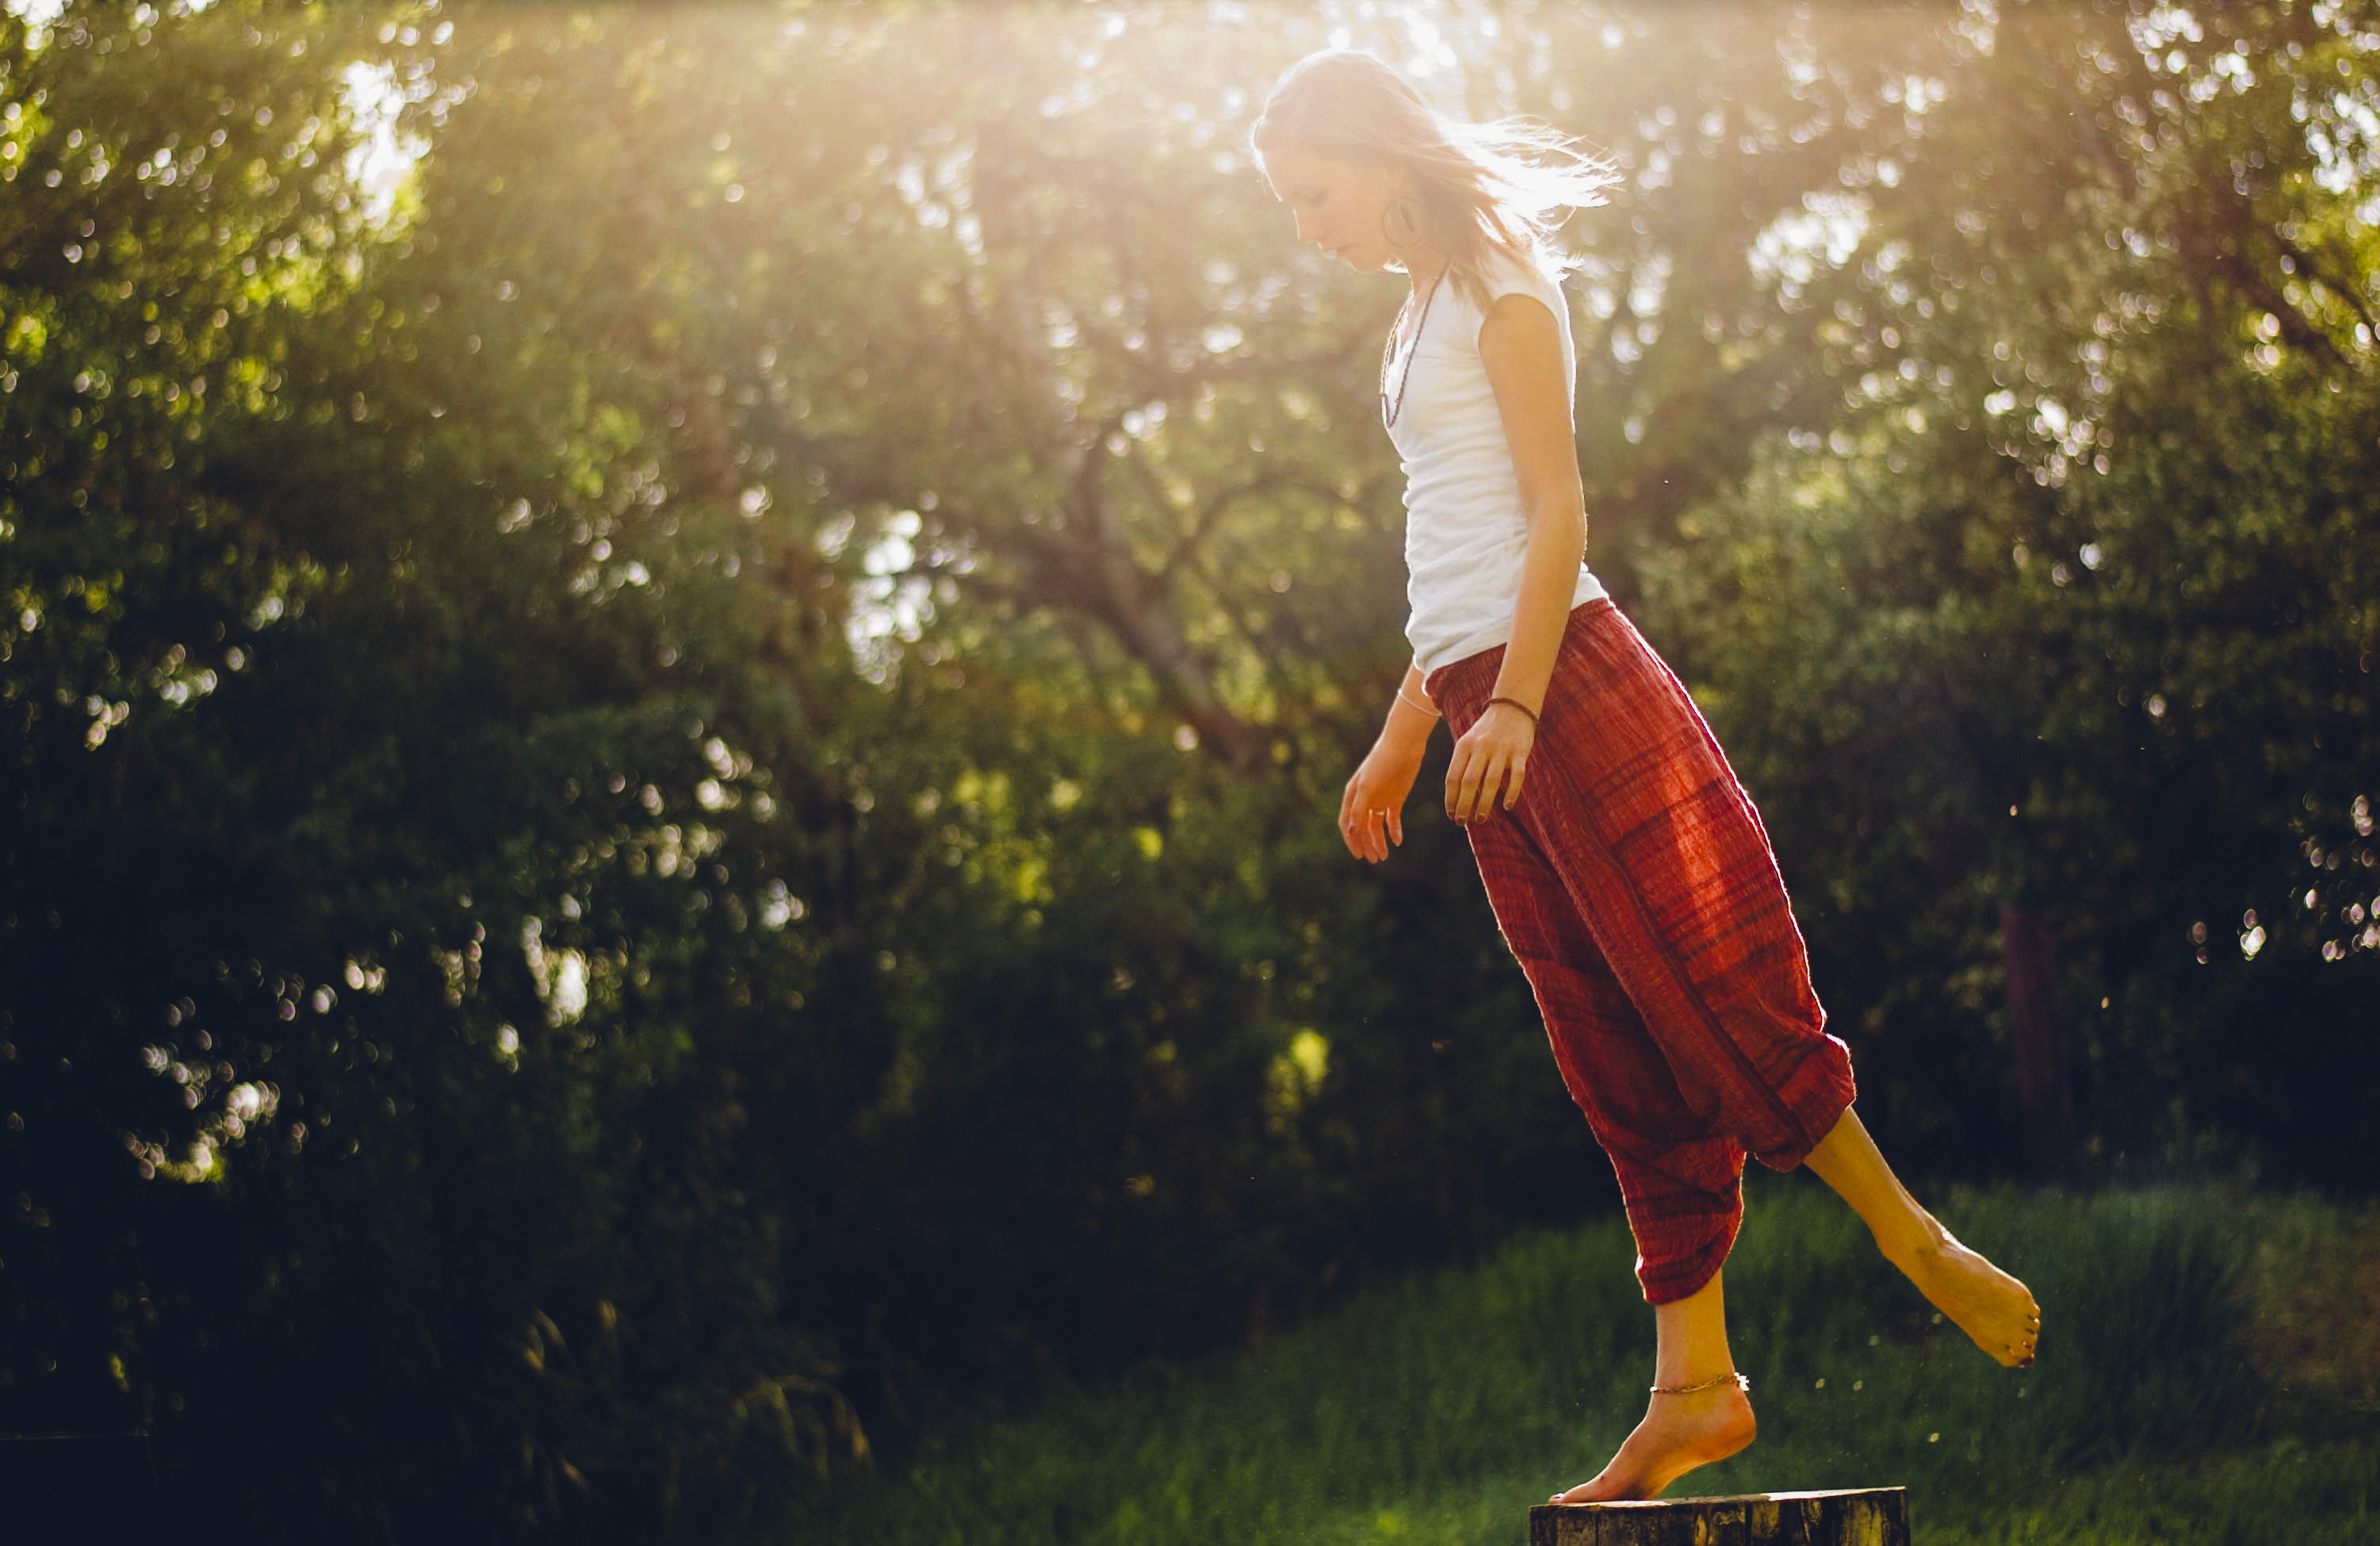
person, woman, sunlight, autumn, season, trees, balancing